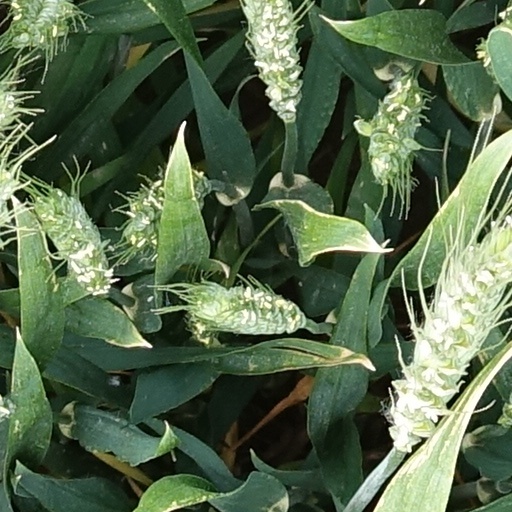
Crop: wheat